Dean Ween

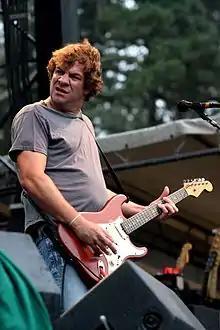
Dean Ween performing with Ween in 2009

Michael Melchiondo Jr. (born September 25, 1970), better known by his stage name Dean Ween, is an American guitarist, singer and a founding member of the alternative rock group Ween. He is currently active in the groups Ween, Moistboyz and The Dean Ween Group.